Jennifer Stone

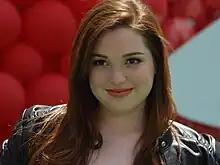
Stone at the "Up" premiere on May 16, 2009

Stone was first cast as Martha in "Secondhand Lions", for which she received a Young Artist Award nomination. She recalls having recognized Michael Caine from "Miss Congeniality" only while on the set of "Secondhand Lions". Stone also received a Young Artist Award nomination for her guest appearance on "House," and guest appeared on "Line of Fire" and "Without a Trace". In 2007, she joined the main cast of Disney's "Wizards of Waverly Place" as Harper. Stone notes Gilda Radner as one of her biggest influences.